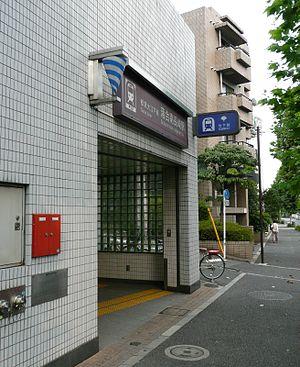
Ochiai-Minami-Nagasaki est une station du métro de Tokyo sur la ligne Ōedo dans l'arrondissement de Shinjuku à Tokyo. Elle est exploitée par le Bureau des Transports de la Métropole de Tokyo.